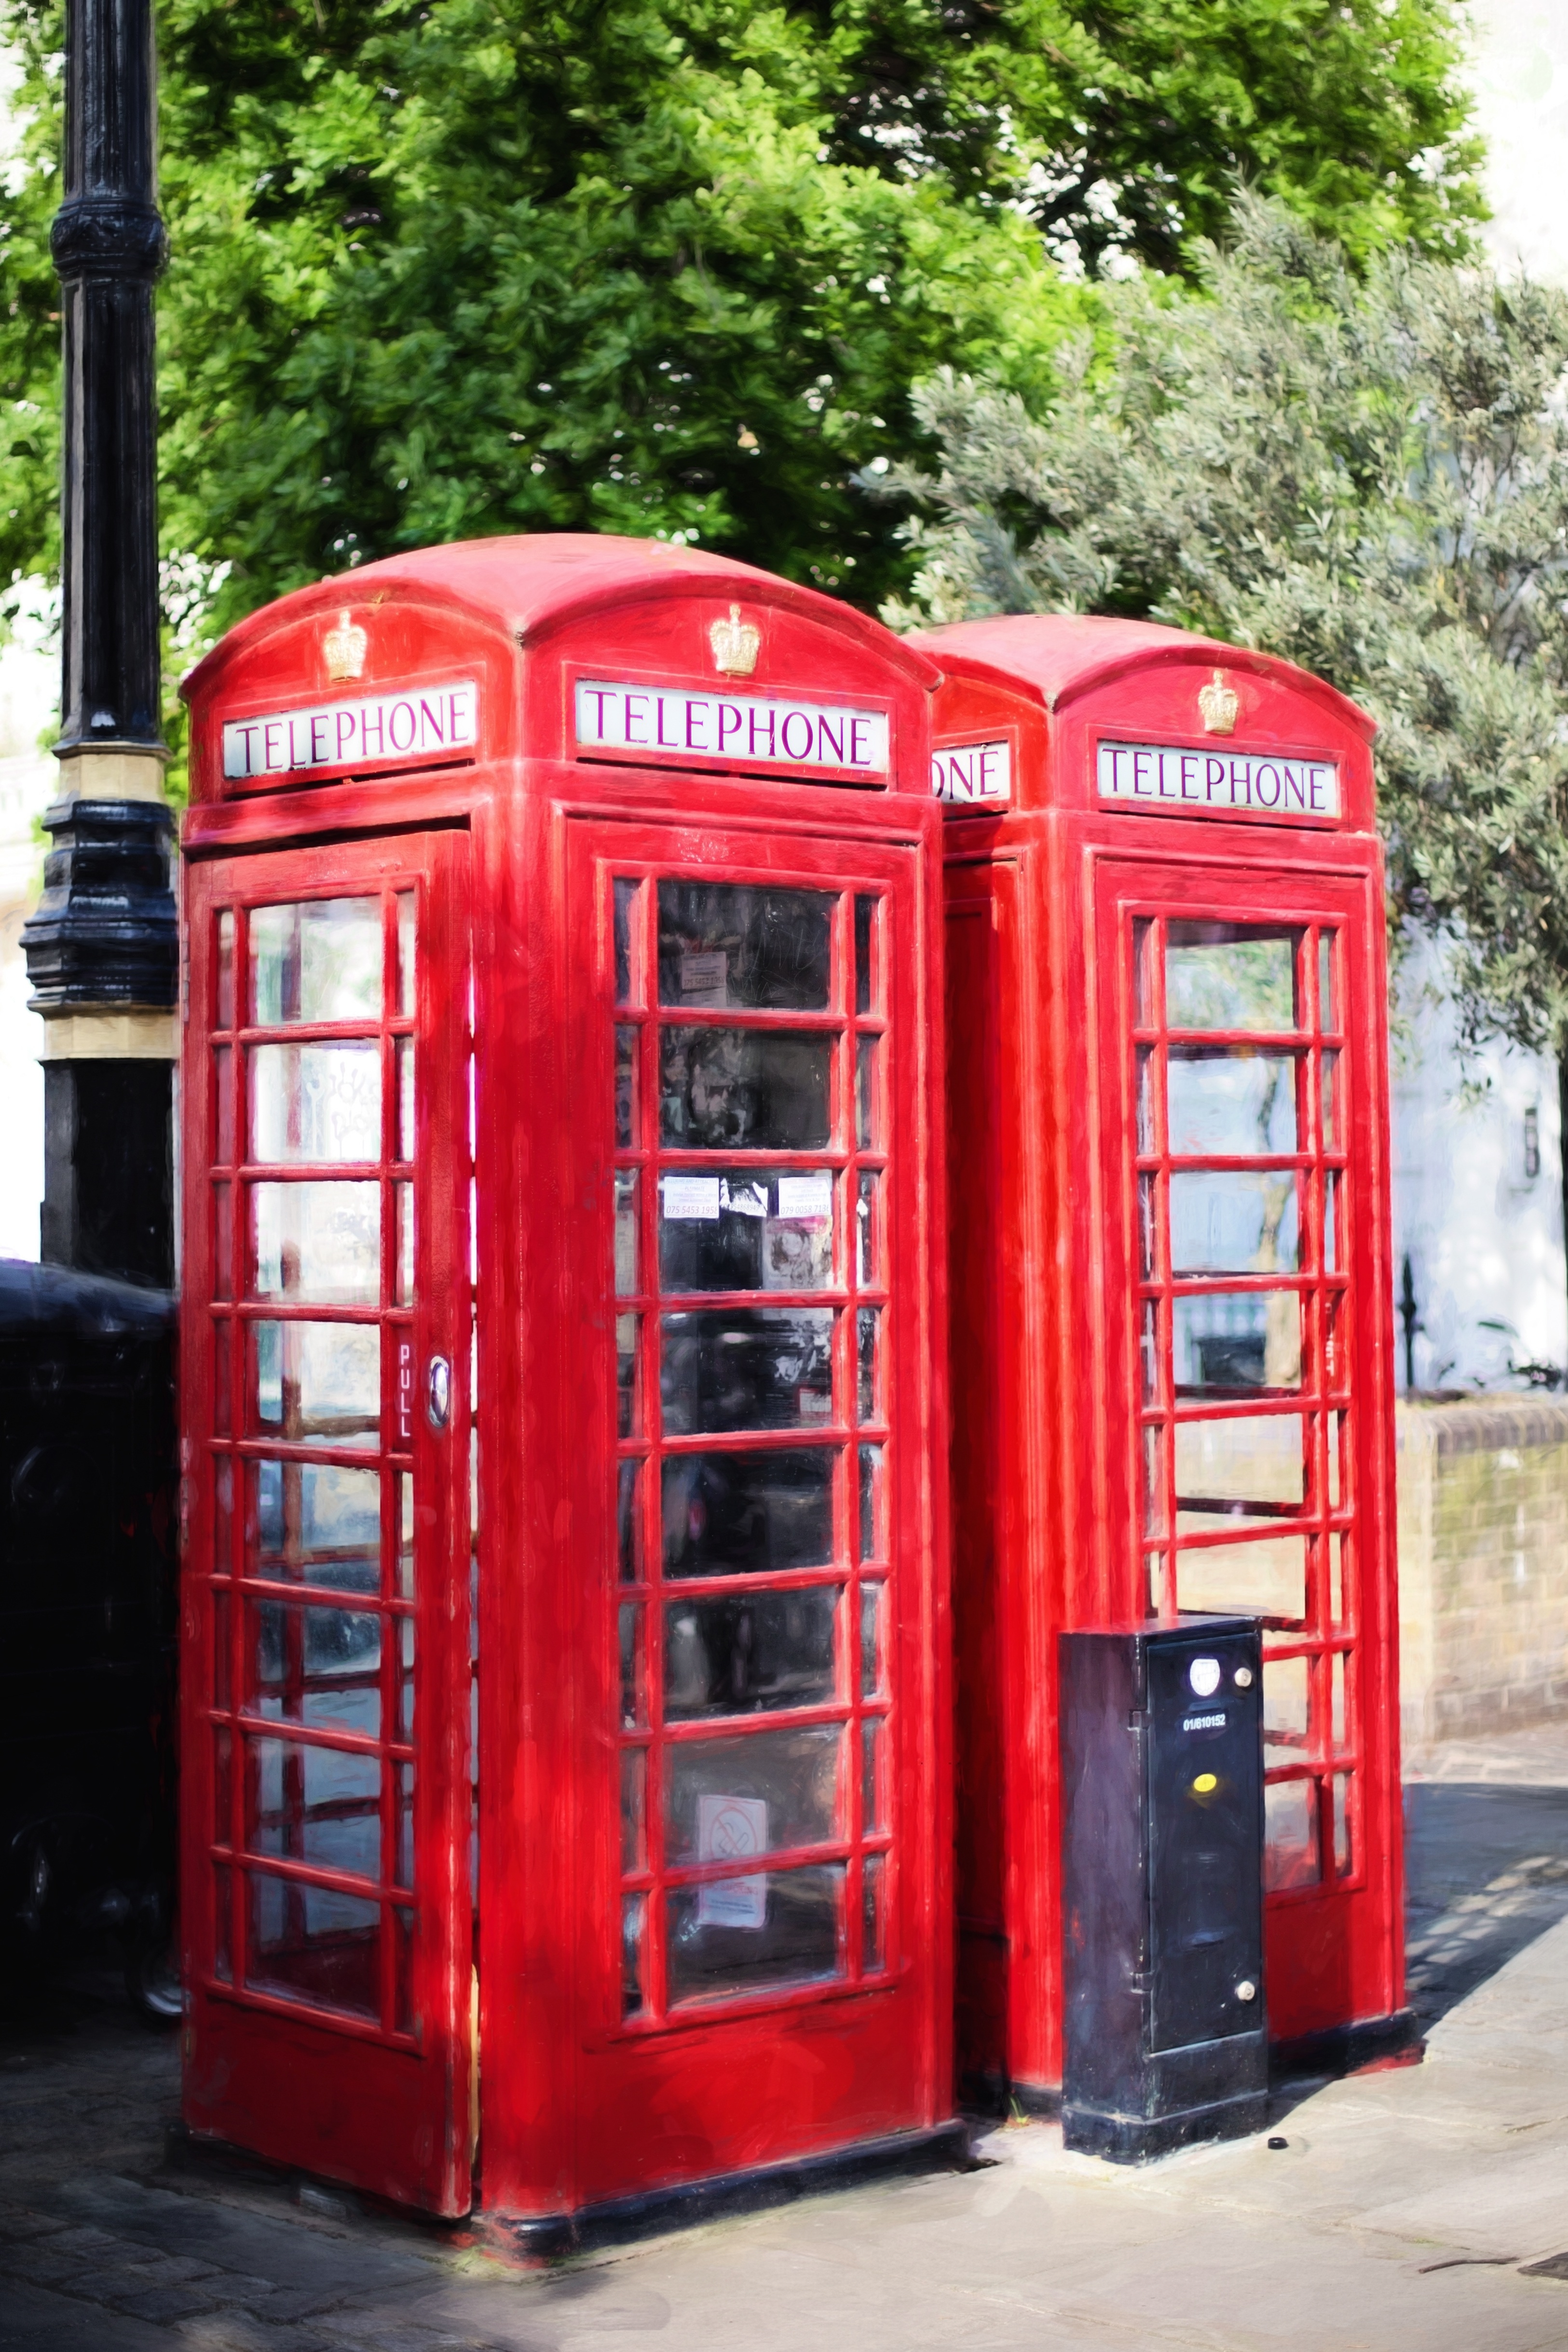
street, retro, city, red, phone, telephone, england, london, kiosk, payphone, british, english, classic, traditional, booth, public toilet, phone booths, telephone booth, outdoor structure